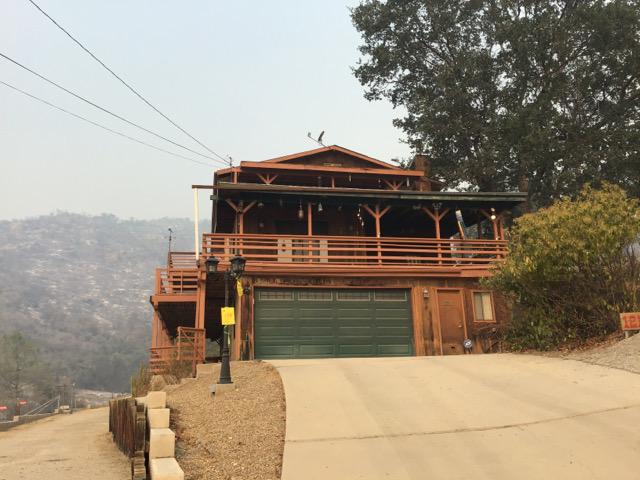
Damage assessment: no_damage